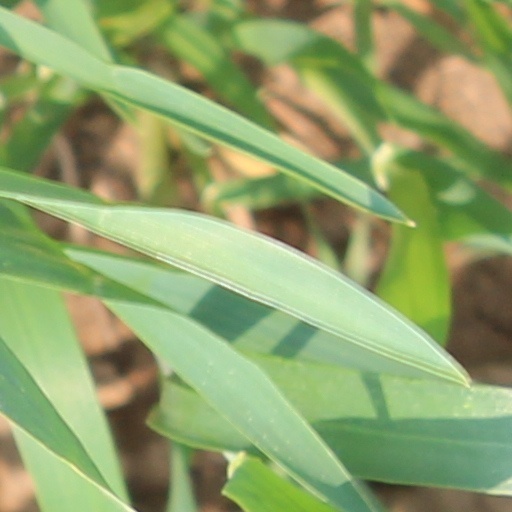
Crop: wheat